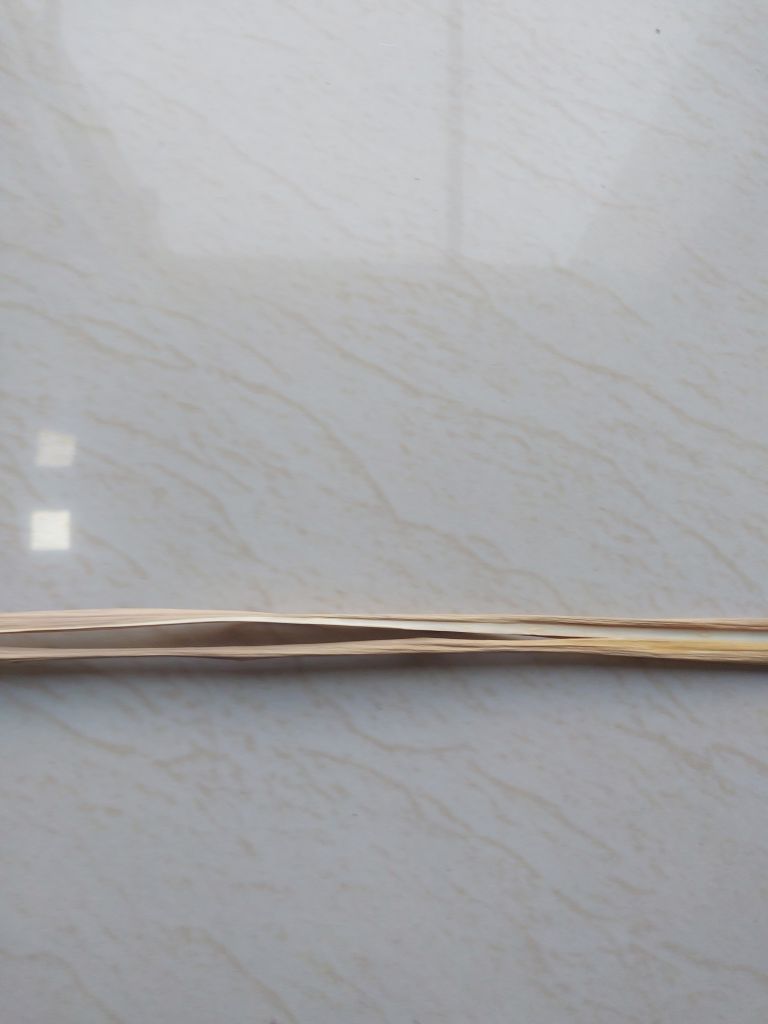
Label: Dried